Huntsville Championship

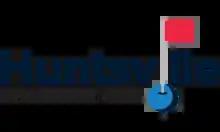

The Huntsville Championship was a golf tournament on the Korn Ferry Tour. It was first played from April 29 to May 2, 2021, at The Ledges in Huntsville, Alabama; it had been scheduled to be played in 2020, but was canceled due to the COVID-19 pandemic.